Hafshejan Elamite brick

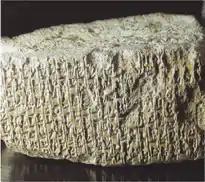

Hafshejan Elamite brick is an ancient brick found in Chaharmahal and Bakhtiari Province, Iran. After the inscription is written Hafshejan. This brick to 24, width 15 and a diameter of 8 cm and has 26 lines and was written more than 3100 years ago (1120 BC. M.). The discovery of the brick in the province of Chaharmahal and Bakhtiari Province is written in Elamite script.